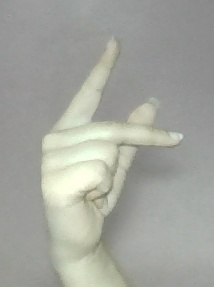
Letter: dha